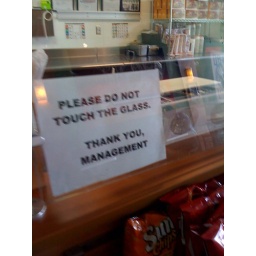
Classy, Quiznos. Put a huge sheet of glass in front of me and then tape this sign to it.